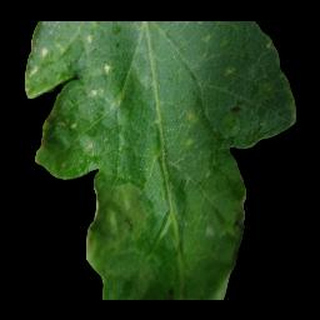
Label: tomato_late_blight